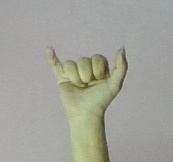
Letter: ya